Johnny Briggs (cricketer)

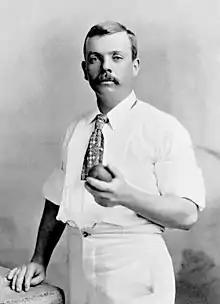
Briggs in about 1895

Johnny Briggs (3 October 1862 – 11 January 1902) was an English left arm spin bowler who played for Lancashire County Cricket Club between 1879 and 1900 and remains the second-highest wicket-taker in the county's history after Brian Statham. In the early days of Test cricket, Briggs‘ batting was considered careless, although still very useful. He was the first bowler in Test cricket to take 100 wickets, and held the record of most wickets in Test cricket on two occasions, the first in 1895 and again from 1898 until 1904, when he was succeeded by Hugh Trumble. He toured Australia a record six times, a feat only equalled by Colin Cowdrey.